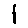
Label: 1